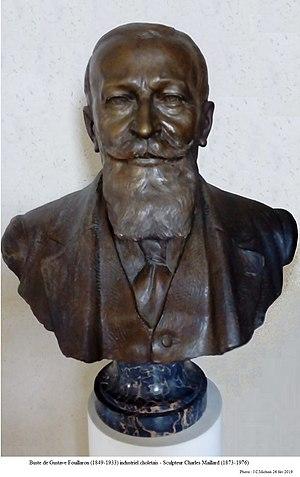
Buste bronze sur socle marbre portor par Charles Maillard. Chambre de Commerce de Cholet (CCI)
Charles Maillard, né le 29 juin 1876 à Cholet et mort le 4 août 1973 à Corné, est un sculpteur et céramiste français.
Gustave Fouillaron, né le 9 août 1849 à La Caillère-Saint-Hilaire et mort le 24 novembre 1933 à Cholet, est un constructeur automobile français, inventeur du variateur de vitesse.